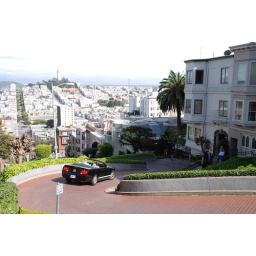
That black car was in a lot of people's photos.